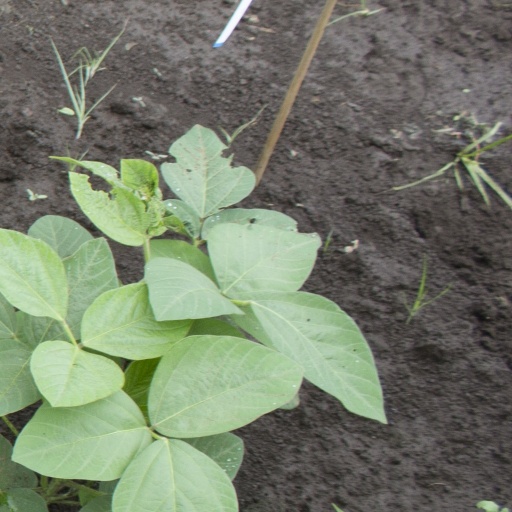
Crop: soybean